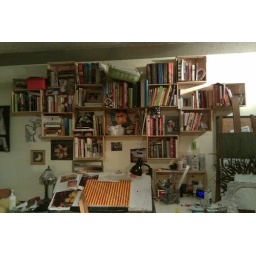
aka my favorite wall in my home :D